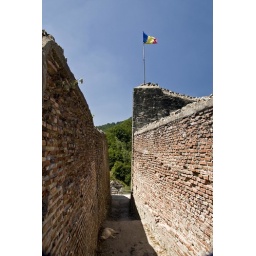
The long hallway inside Poienari Castle. Note the dog sleeping in the shade. 6562